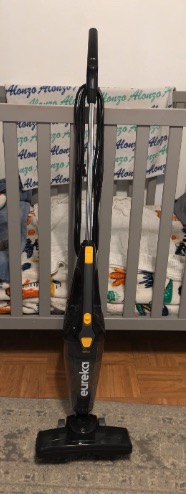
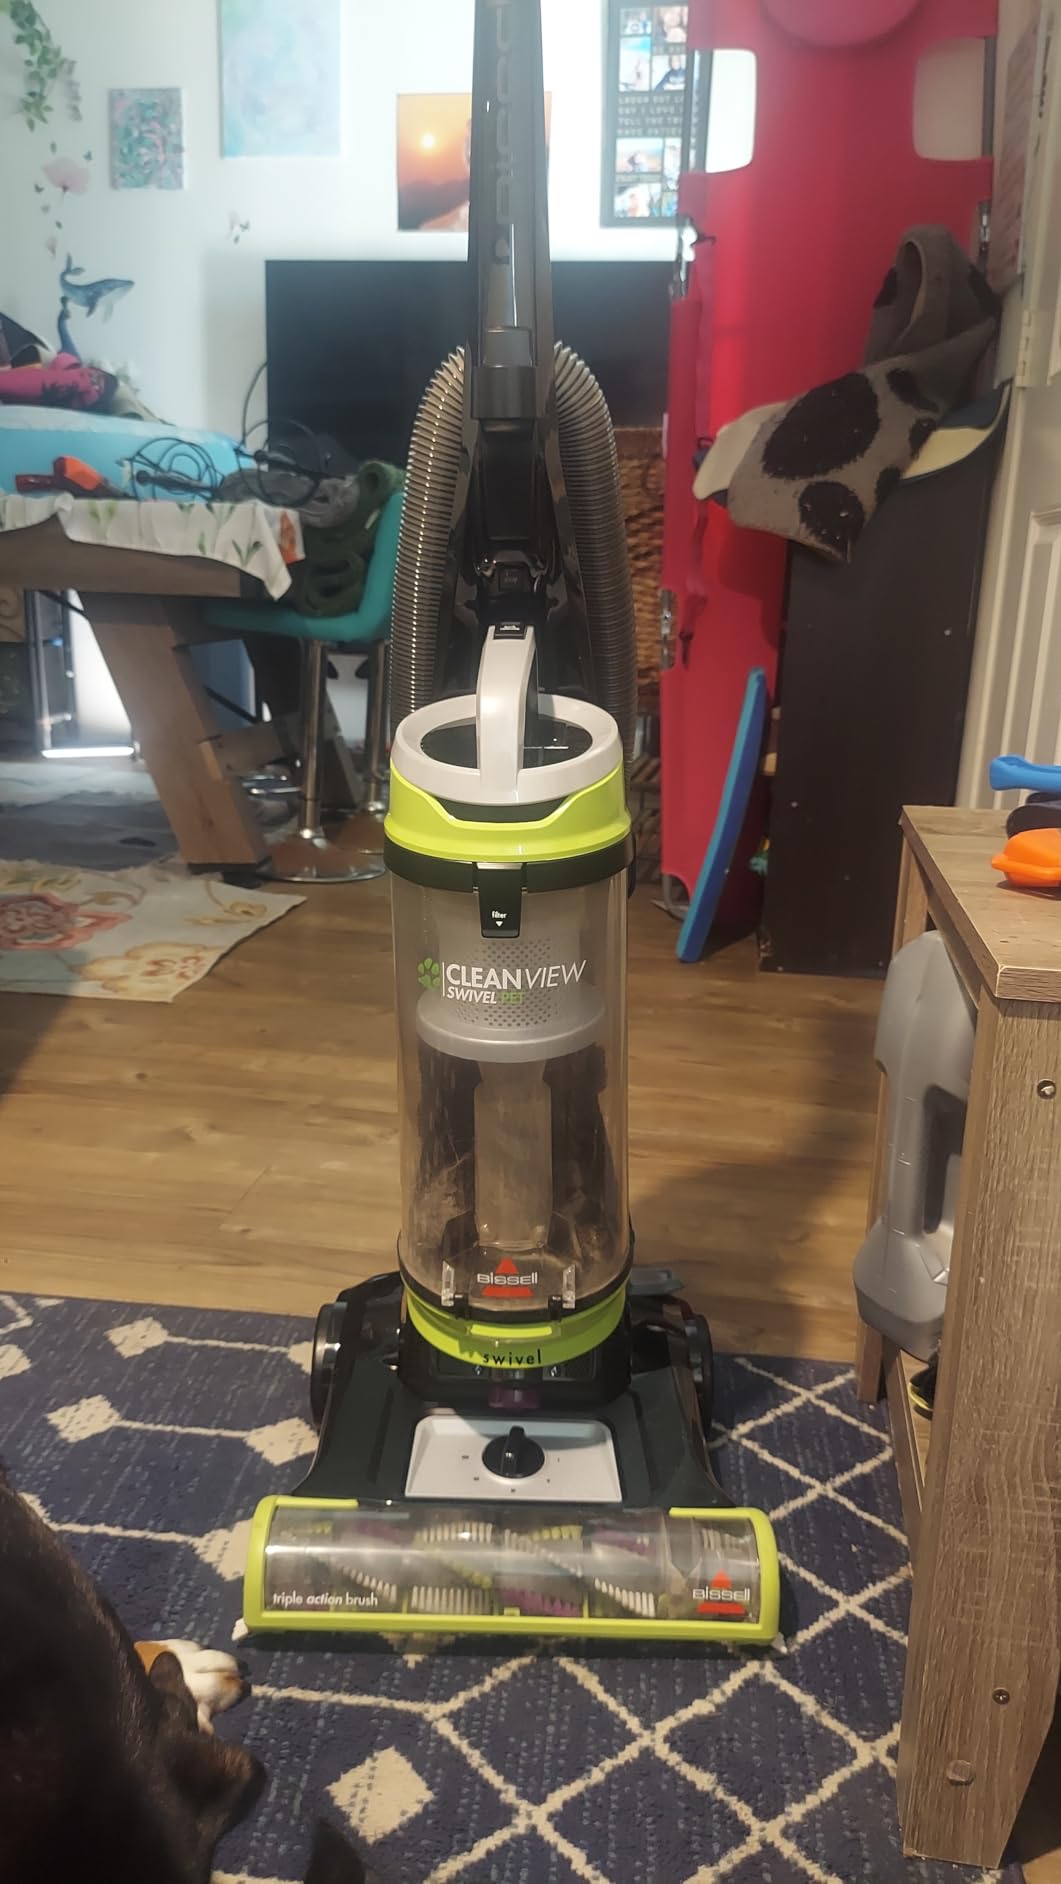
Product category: items_vacuum
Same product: no